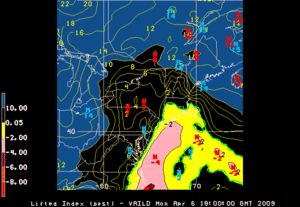
Ceci est une image produite par ordinateur donnant l'indice de soulèvement à 13h HAE, le 6 avril 2009. Le plus grand potentil orageux ou de fortes averses se retrouvent dans les zones de LI négatifs en jaune (faiblement instable) et rouge (très instable) si de l'humidité y est disponible. L'air dans les zones en bleu est stable.
L’Indice de soulèvement